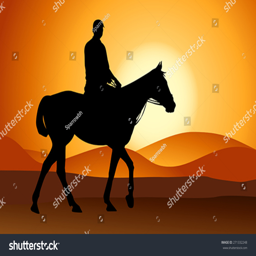
silhouette illustration of riding a horse during sunset